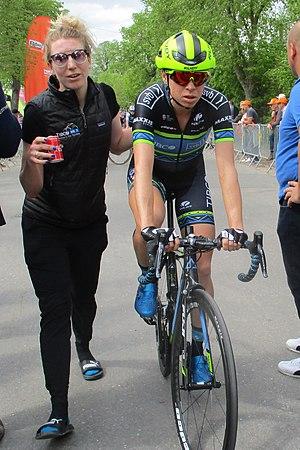
Brodie Chapman est une coureuse cycliste australien, membre de l'équipe FDJ-Nouvelle Aquitaine-Futuroscope.